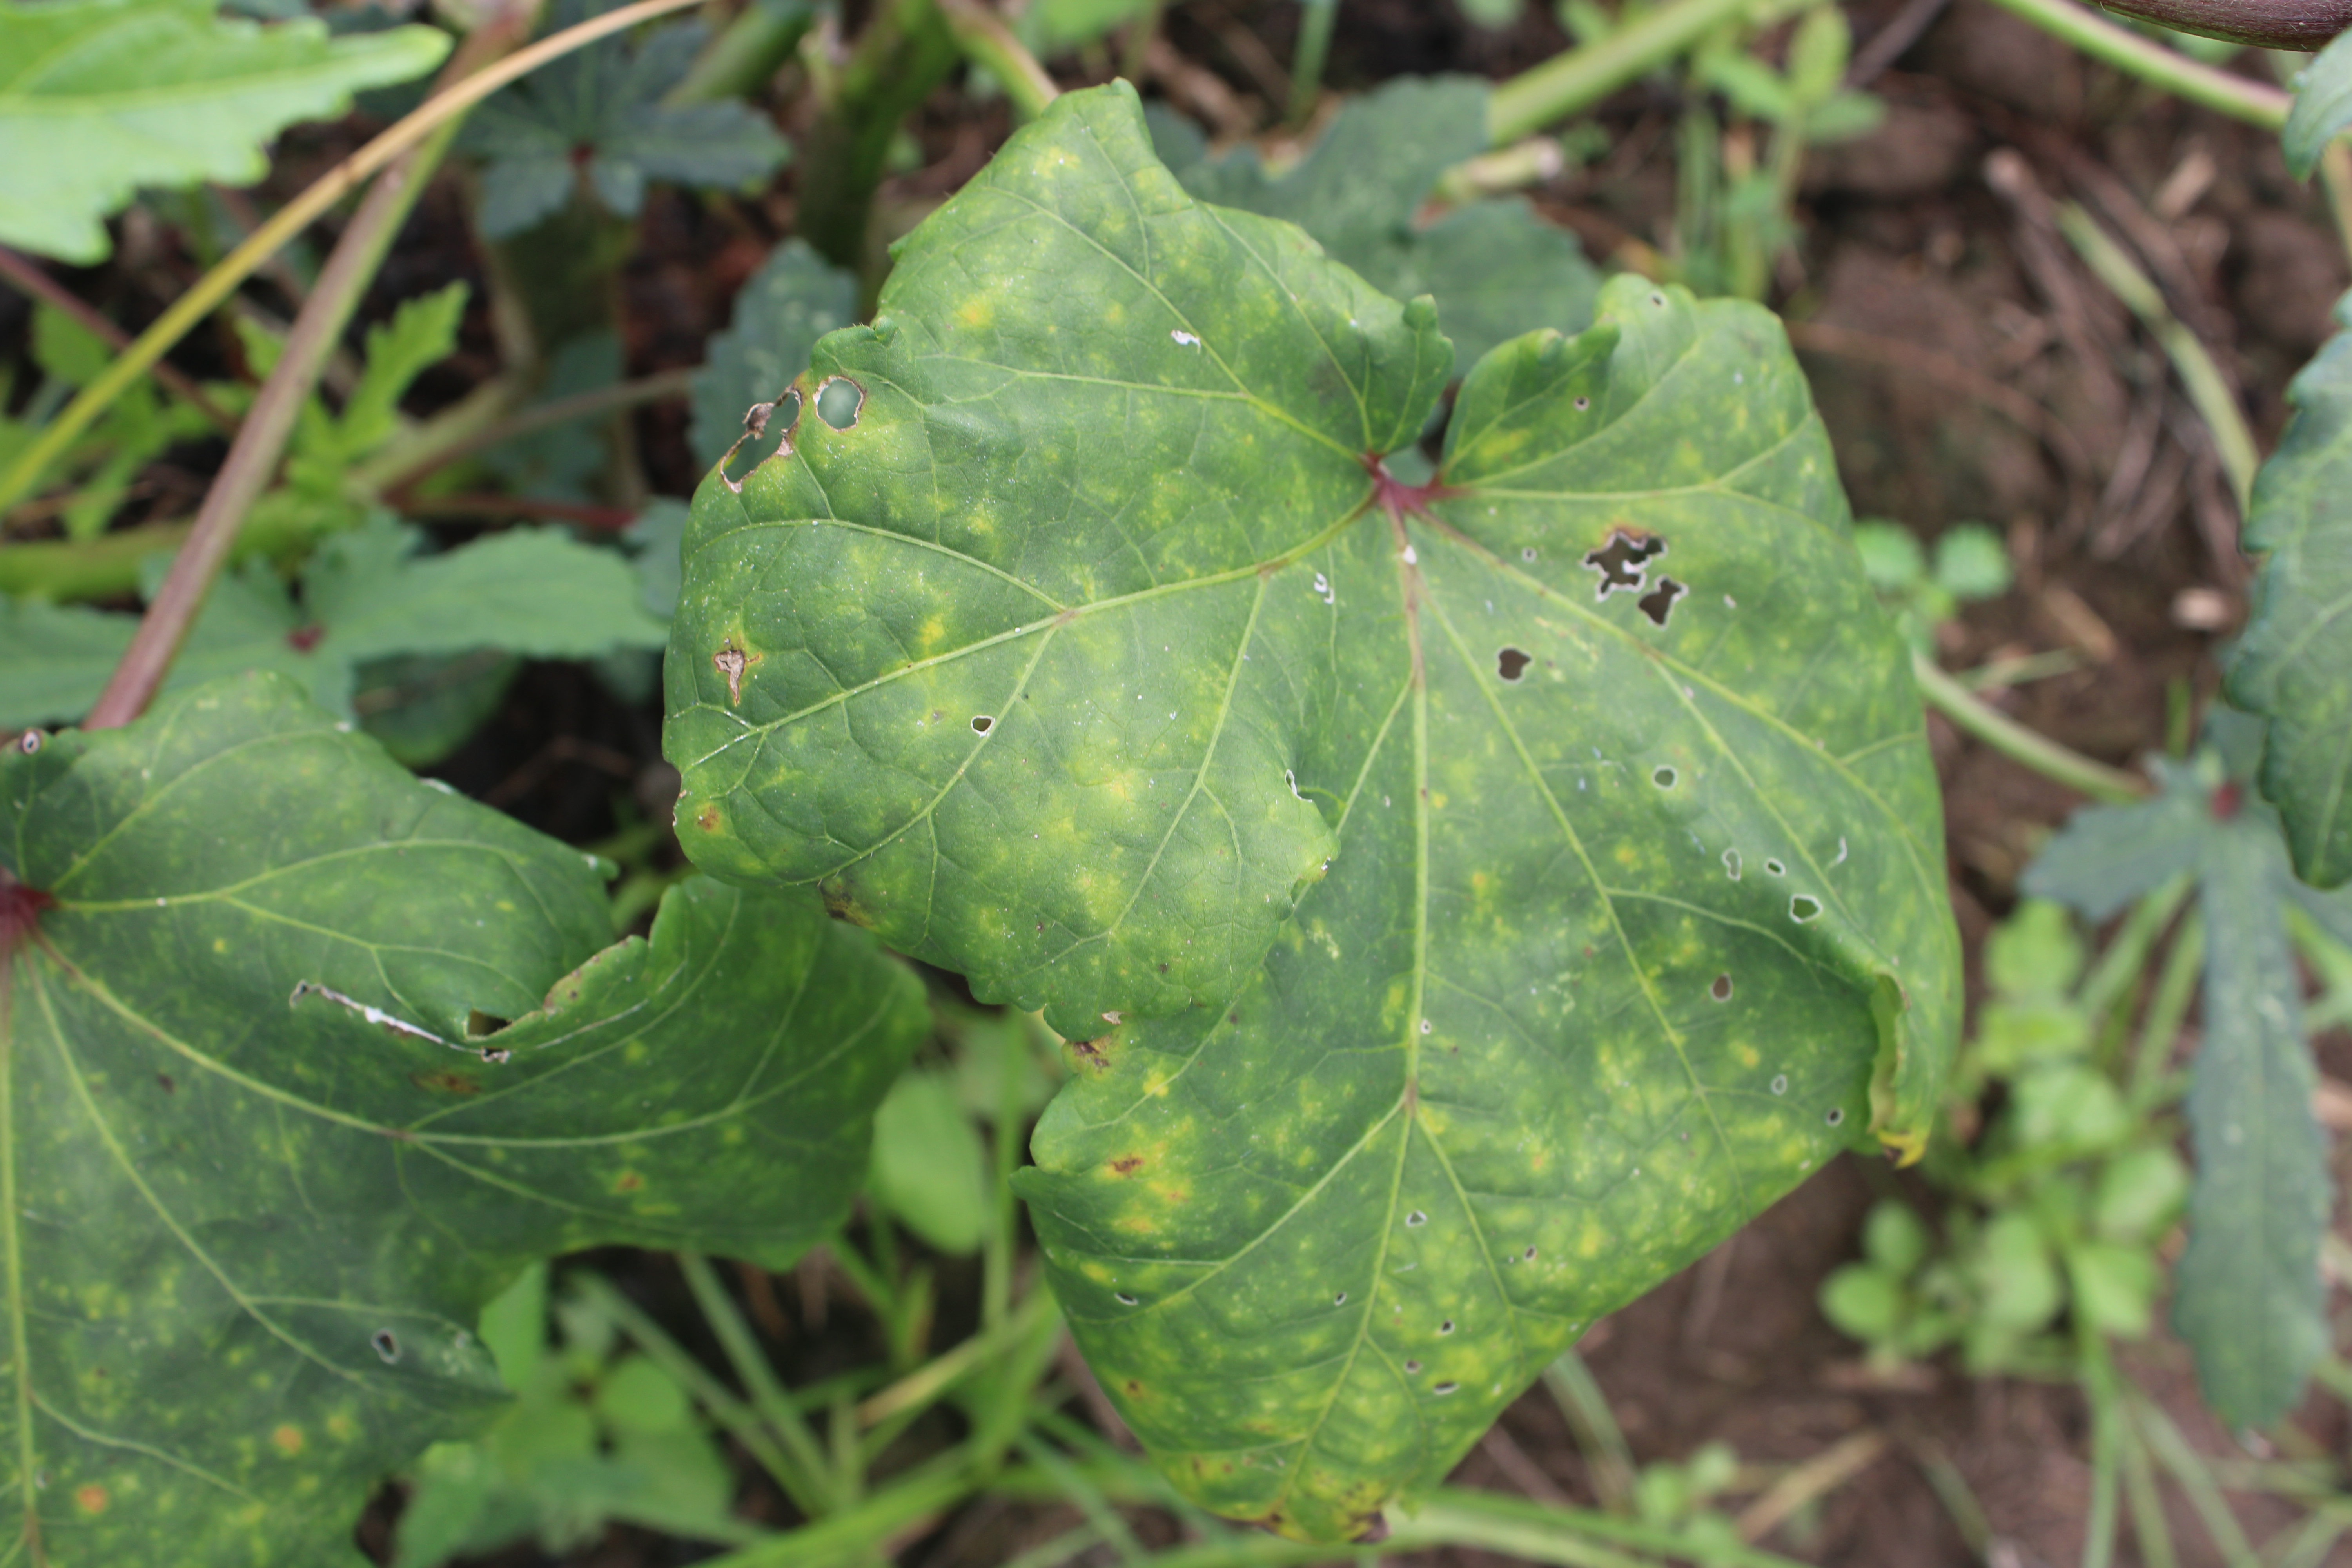
Label: Alternaria Leaf Spot